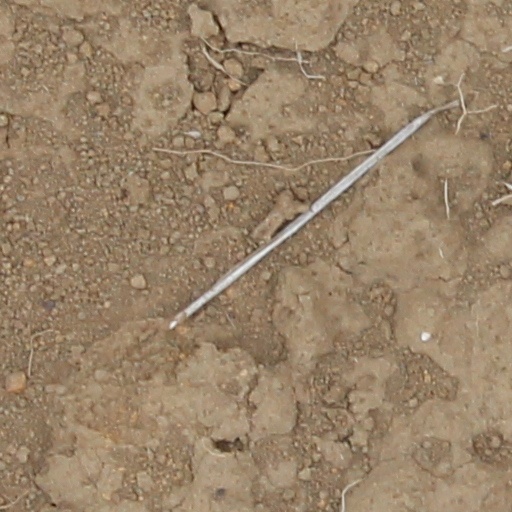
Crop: wheat